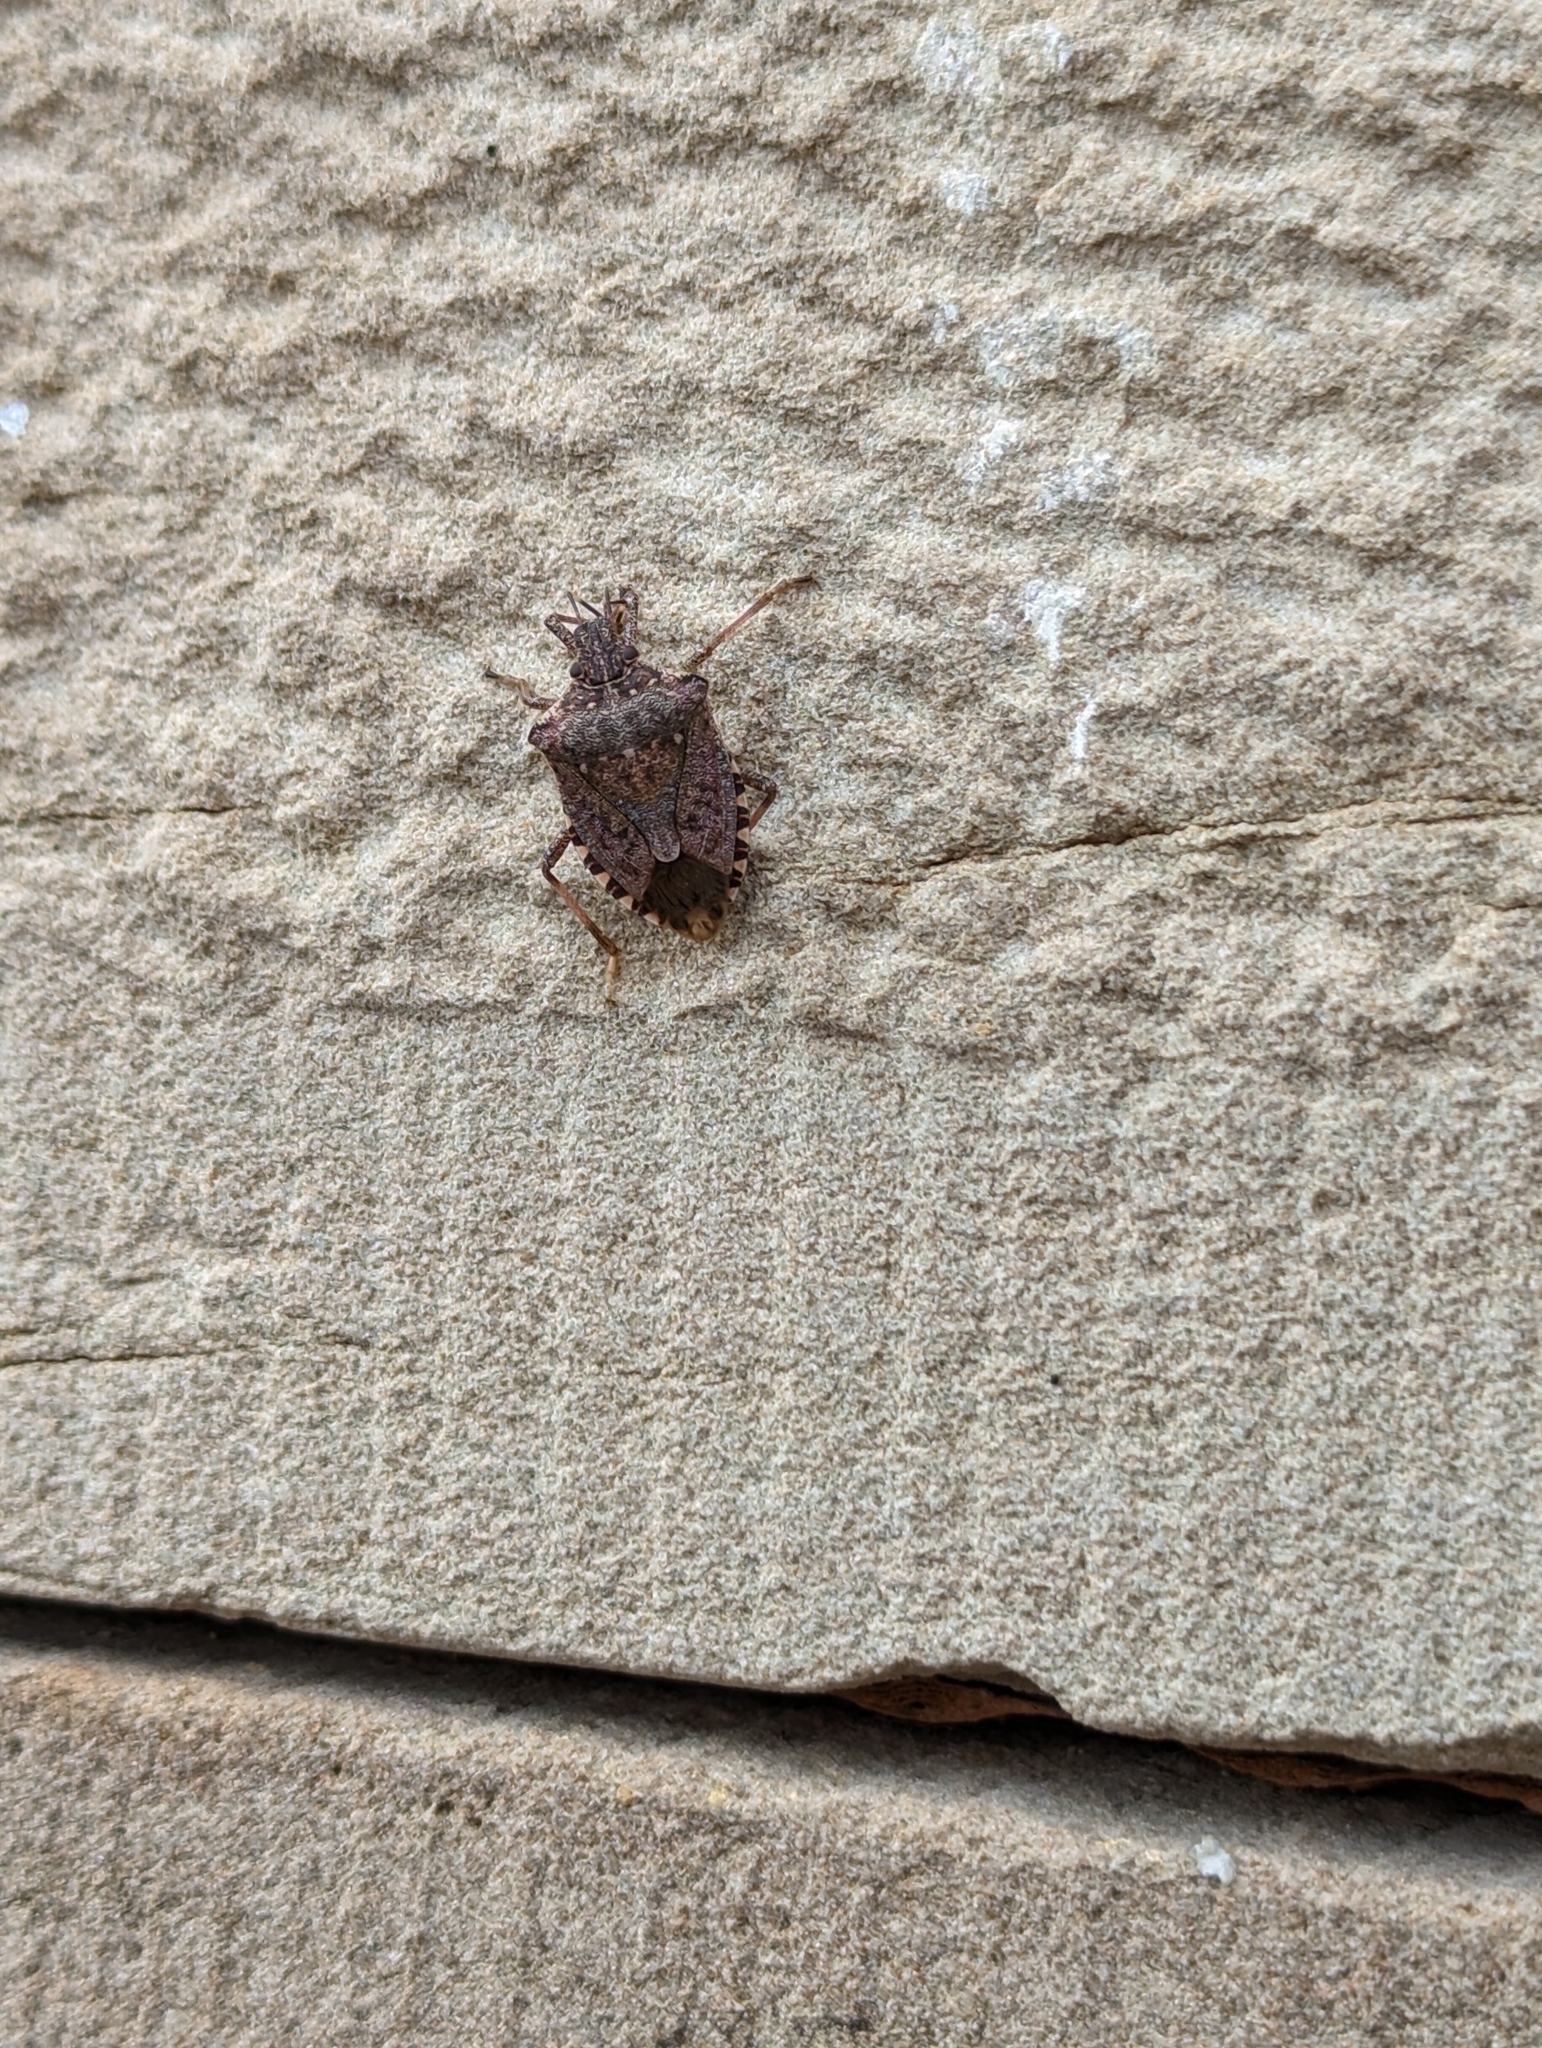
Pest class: stink_bug